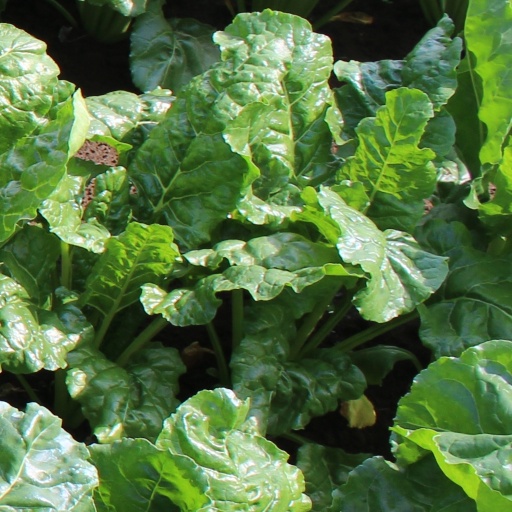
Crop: sugar beet